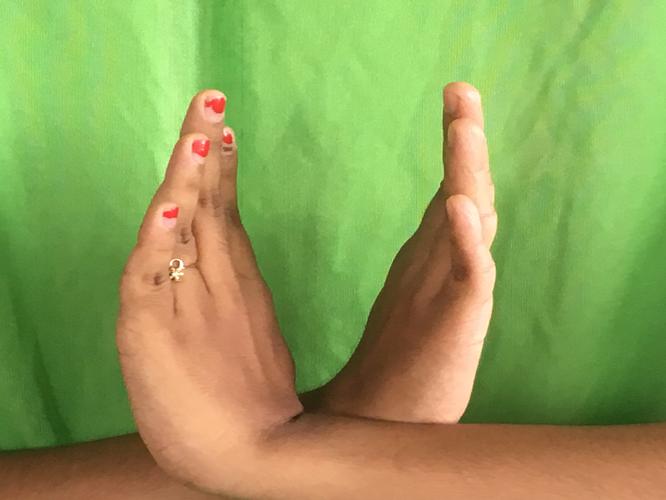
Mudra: Swastikam
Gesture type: double_hand